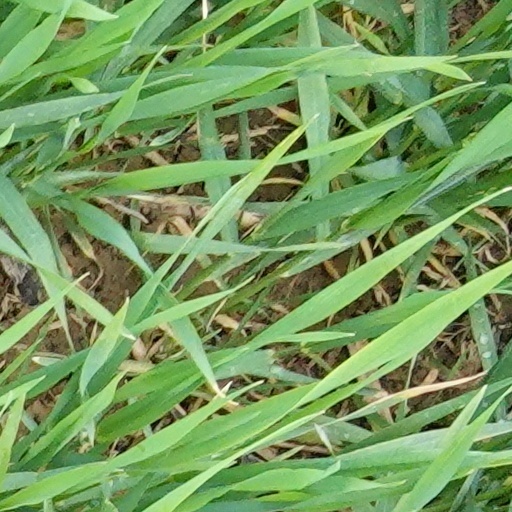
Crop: wheat